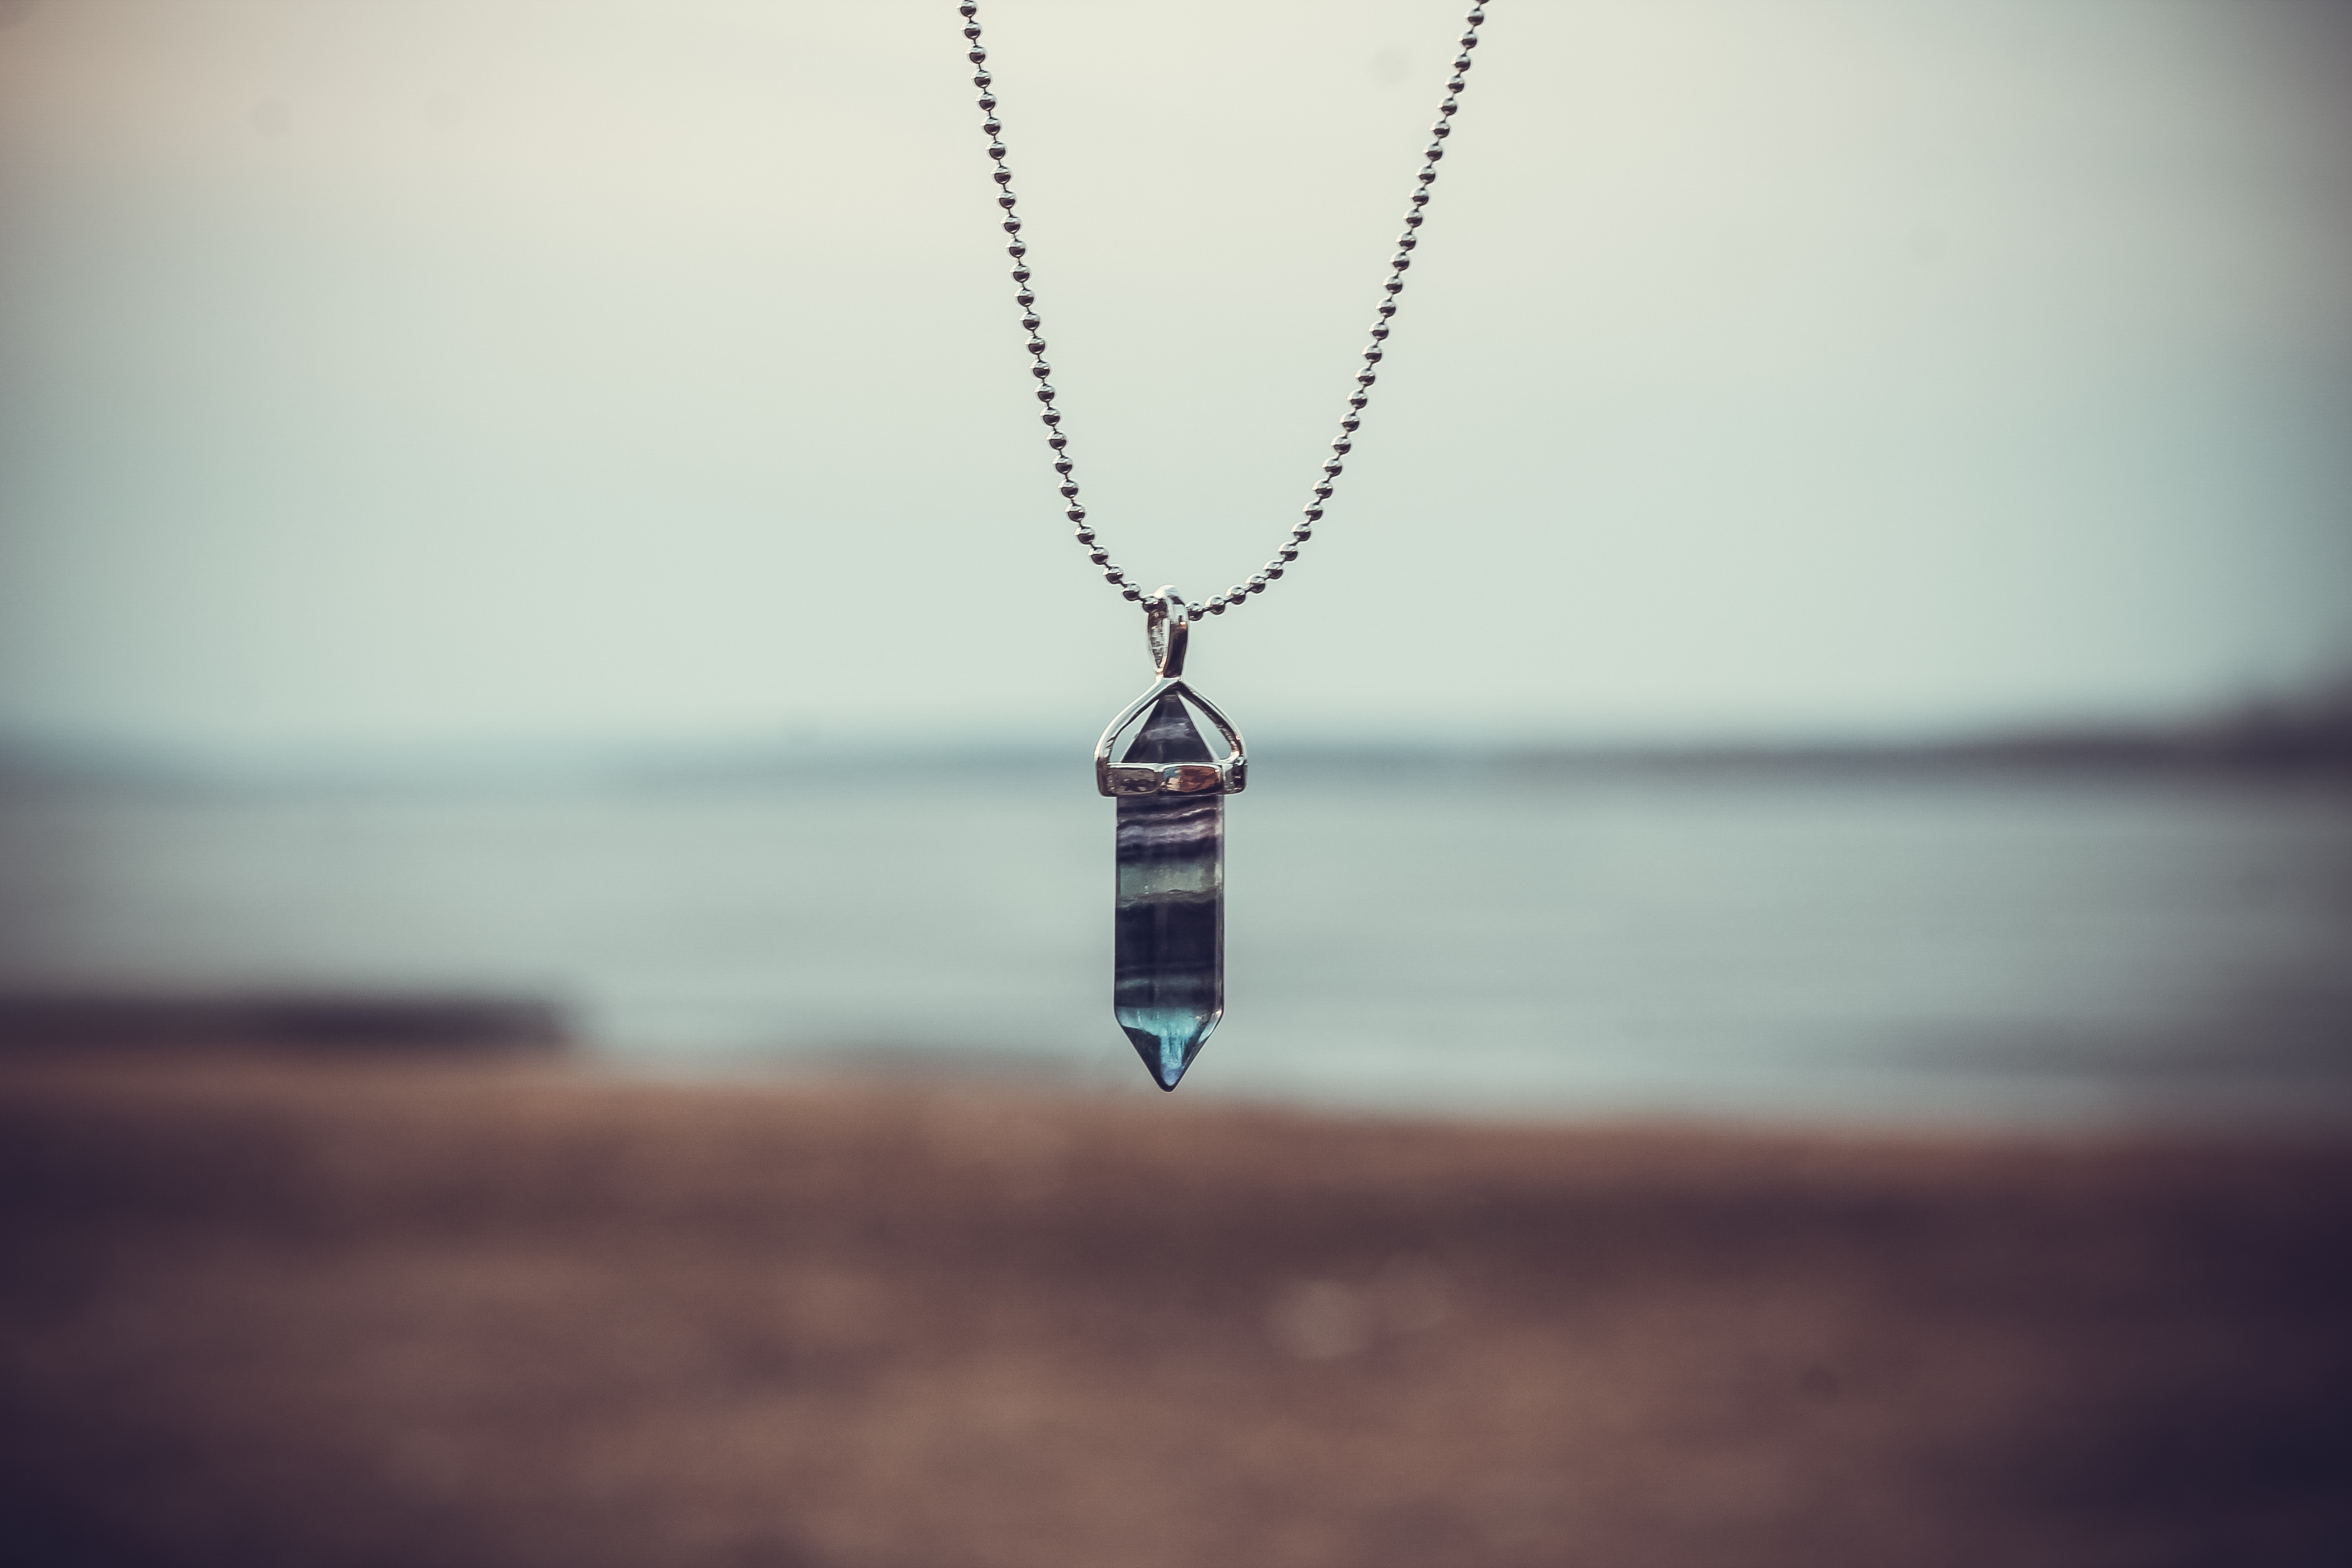
hand, color, blue, necklace, close up, jewellery, earrings, shape, pendant, macro photography, fashion accessory